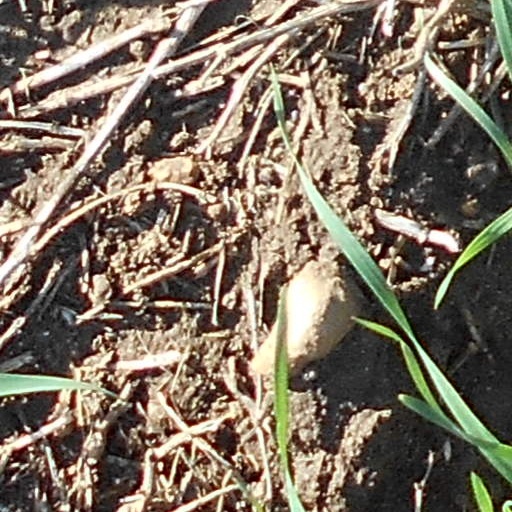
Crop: wheat